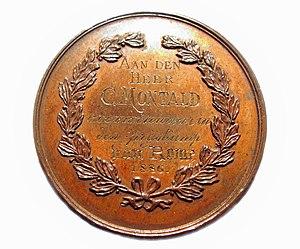
Constant Montald, né à Gand le 4 décembre 1862 et mort à Bruxelles le 5 mars 1944, est un peintre et sculpteur belge.
Le prix de Rome belge est une bourse d'étude pour les étudiants en art, il est créé en 1832 sur le modèle du prix de Rome français.